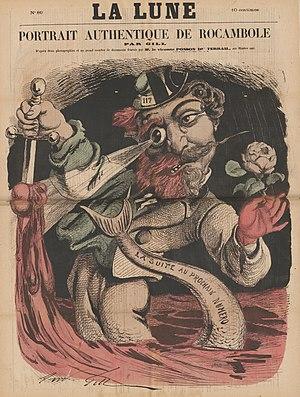
Pierre Allexi Joseph, Ferdinand de Ponson du Terrail, connu sous le titre de vicomte de Ponson du Terrail, né le 8 juillet 1829 à Montmaur et mort le 20 janvier 1871 à Bordeaux, est un écrivain français.
Rocambole est un personnage de fiction créé par Pierre Ponson du Terrail dans le roman-feuilleton Les Drames de Paris en 1857.
La crise luxembourgeoise survenue en 1867 résulte de l'opposition des chancelleries d'Europe à l'achat du Grand-Duché de Luxembourg par la France de Napoléon III. Elle prélude à la guerre franco-prussienne de 1870. Le Luxembourg passe du statut de fief héréditaire à celui d'État indépendant et neutre.